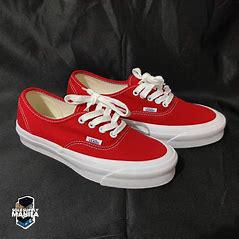
Brand: Vans
Model: OG Authentic LX